Kevin Duffy

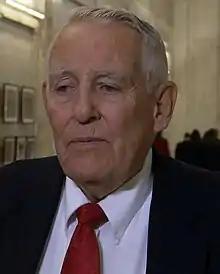
Duffy in 2014

Kevin Thomas Duffy (January 10, 1933 – April 1, 2020) was an American lawyer and United States district judge of the United States District Court for the Southern District of New York.